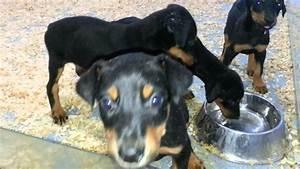
dog